Twilight

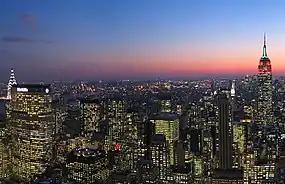
Midtown Manhattan during civil twilight, demonstrating blue hour

Civil twilight is the period of time for which the geometric center of the Sun is between the horizon and 6° below the horizon.